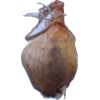
Label: onion